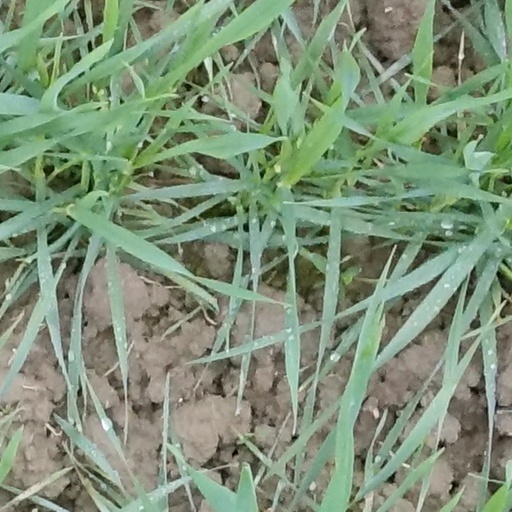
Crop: wheat